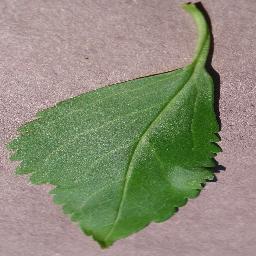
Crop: cherry
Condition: (including_sour)_healthy